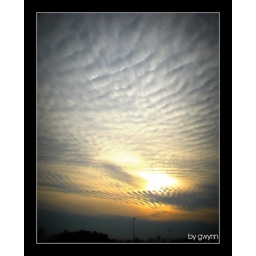
Was driving around and looked over at the sky and saw this bizarre cloud formations!